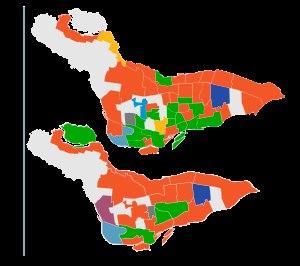
Les élections municipales de 2017 à Montréal se déroulent le 5 novembre 2017. En tout, les citoyens de Montréal procèdent à l'élection de 103 représentants lors d'un scrutin uninominal majoritaire à un tour; 1 maire, 18 maires d'arrondissement, 46 conseillers de ville et 38 conseillers d'arrondissement.